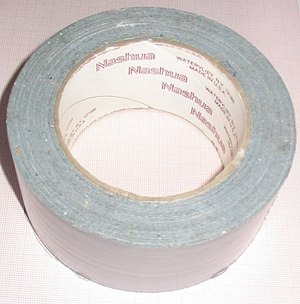
Gaffertape
Gaffertape
Gaffer tape.
Gaffertape er en stærk tape af vævet bomuld der kan anvendes til mange ting. Det er oftest gråt eller sort, men kan fås i mange forskellige farver. De mange begreber dækker ikke over et bestemt produkt, men anvendes meget bredt over stort set alle typer af sølvfarvede tape med bomuldstråde. Tapene kan have mange forskellige egenskaber og bredder, ligesom de også findes i mange forskellige kvaliteter med forskellige klisterevner og forskelle på hvordan de kan rives over.